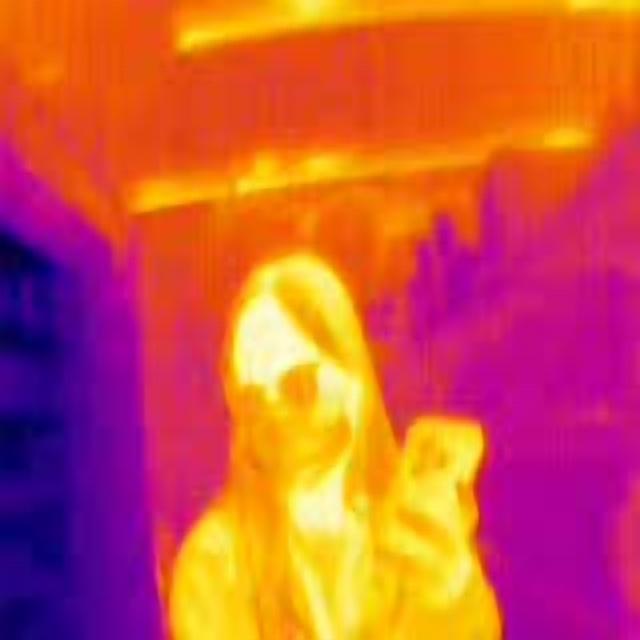
Detected objects:
label: person